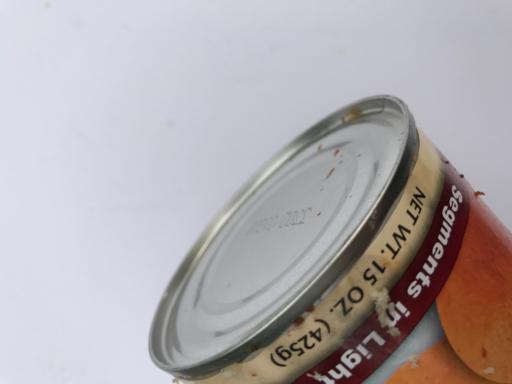
Label: metal